King of the Ring (2000)

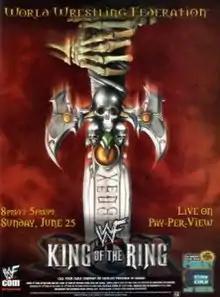
Promotional poster

The 2000 King of the Ring was the eighth annual King of the Ring professional wrestling pay-per-view (PPV) event produced by the World Wrestling Federation (WWE) that featured the 14th annual King of the Ring tournament. It took place on June 25, 2000, at the Fleet Center in Boston, Massachusetts. The main event was a six-man tag team match between the McMahon-Helmsley Faction (Triple H, Vince, and Shane McMahon) and the team of The Rock and The Brothers of Destruction (The Undertaker and Kane). Triple H's WWF Championship was defended in the match. Rock pinned Vince to win the title. The undercard featured the 2000 King of the Ring tournament, which was won by Kurt Angle. The 2000 edition was the largest King of the Ring tournament, with 32 competitors taking part.